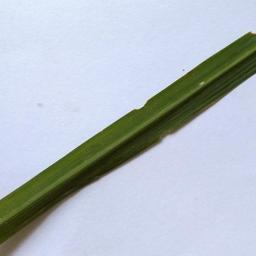
Label: Rice___Healthy